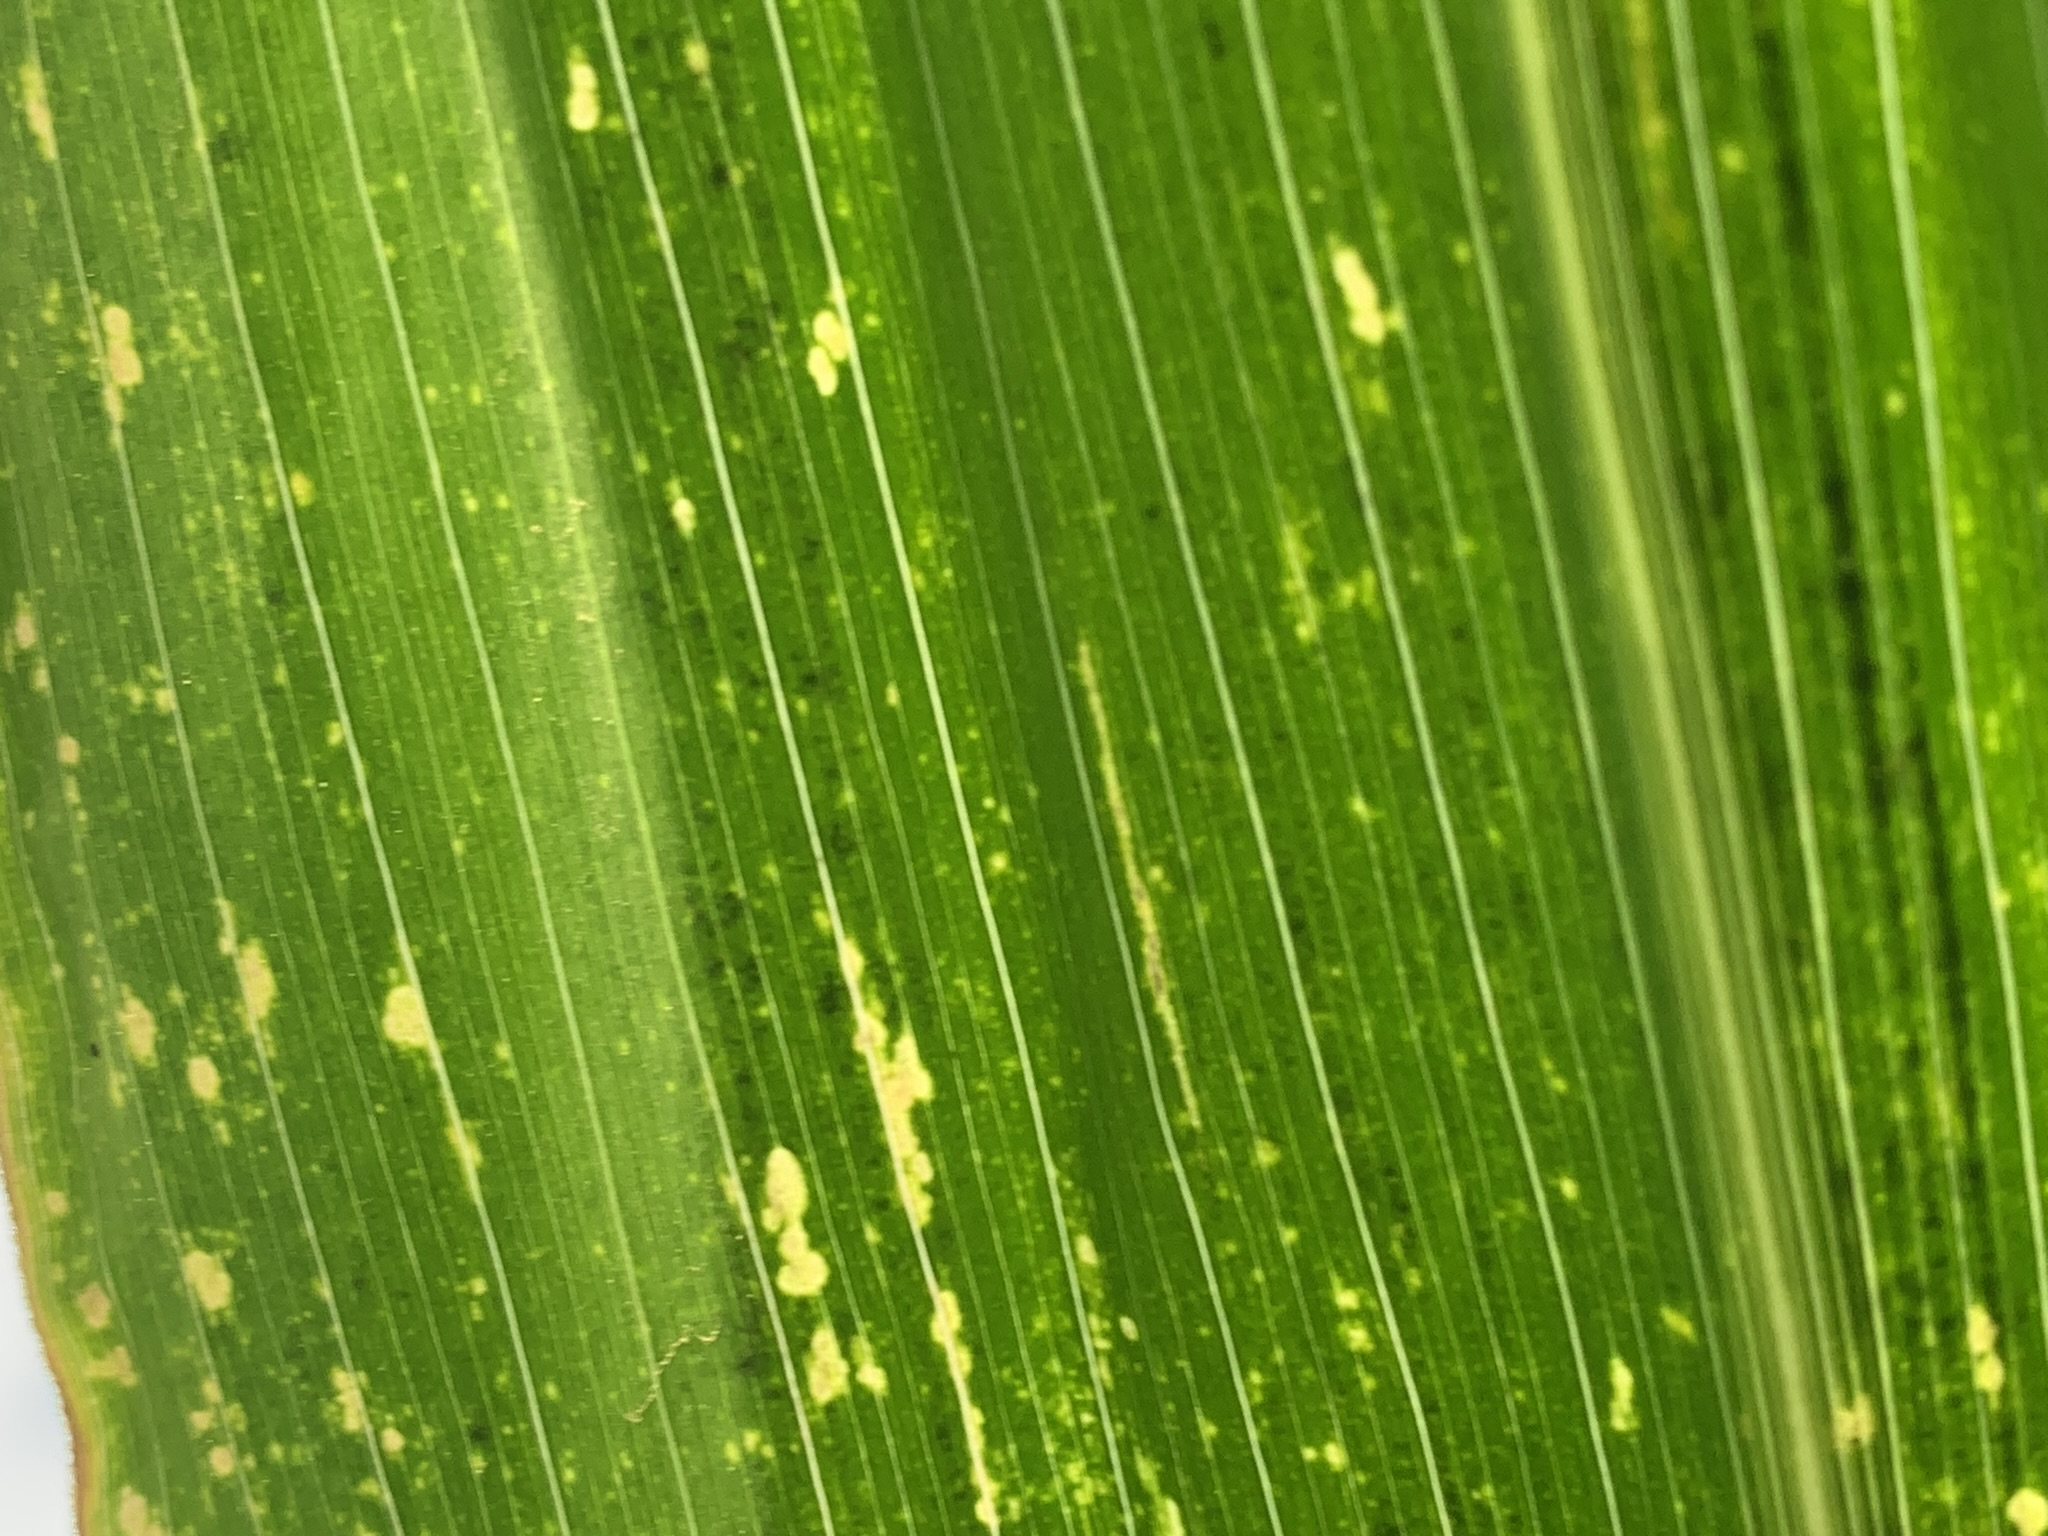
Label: MLN